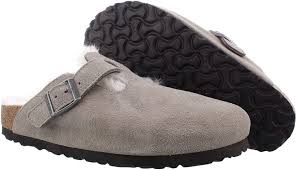
Label: Clog